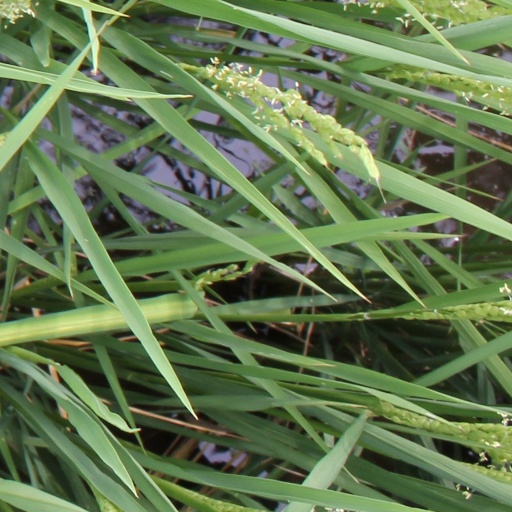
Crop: rice